Kali

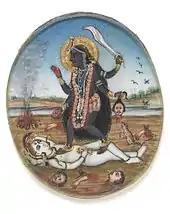
Dakshina Kali, with Shiva devotedly at her foot.

Mahakali (Sanskrit: Mahākālī, Devanagari: महाकाली, Bengali: মহাকালী, Gujarati: મહાકાળી), literally translated as "Great Kali", is sometimes considered as a greater form of Kali, identified with the Ultimate reality of Brahman. It can also be used as an honorific of the Goddess Kali. Mahakali symbolizes absolute night and the power of time. She is depicted with five or ten heads, each with three eyes and holding different weapons. Mahakali is known as the origin of all things, her consort is Mahakala.